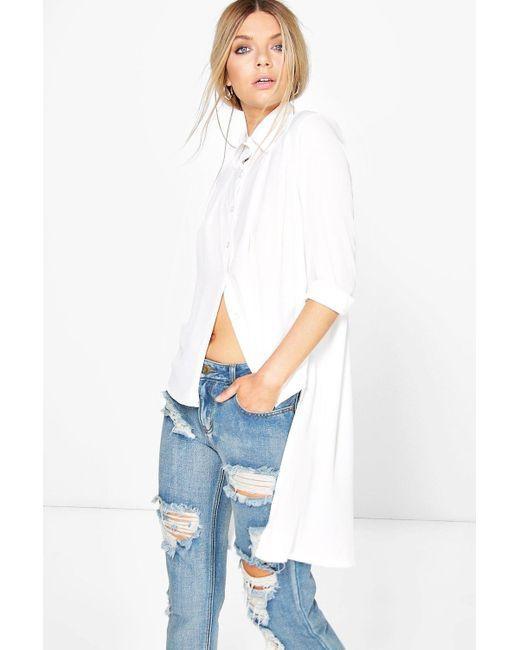
Stilvolles weißes Baumwollhemd mit beschädigtem Denim für Damen